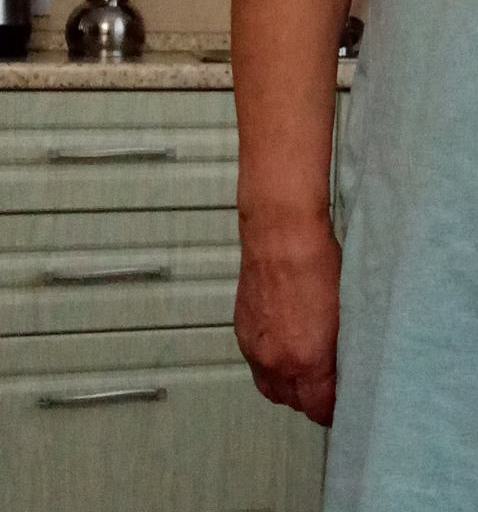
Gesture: no_gesture